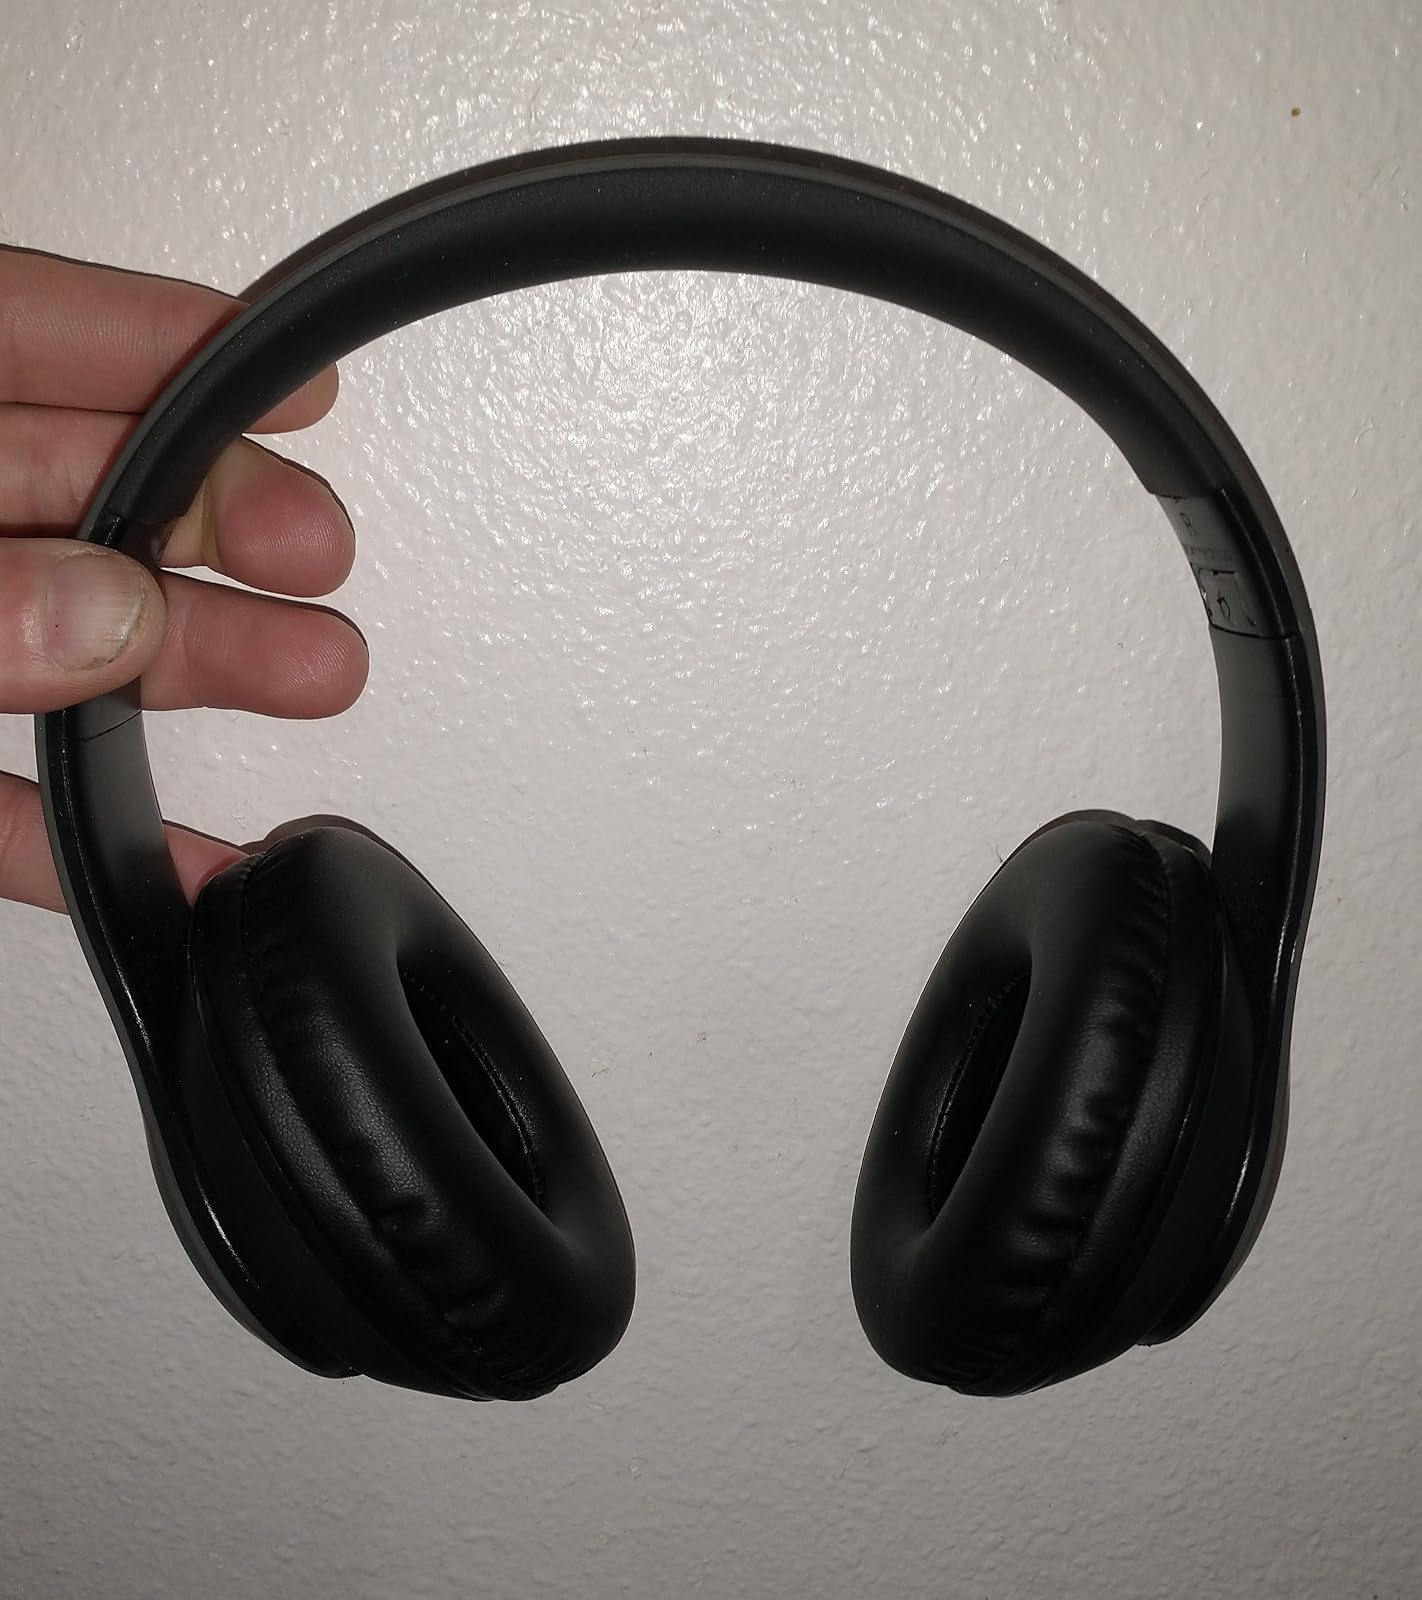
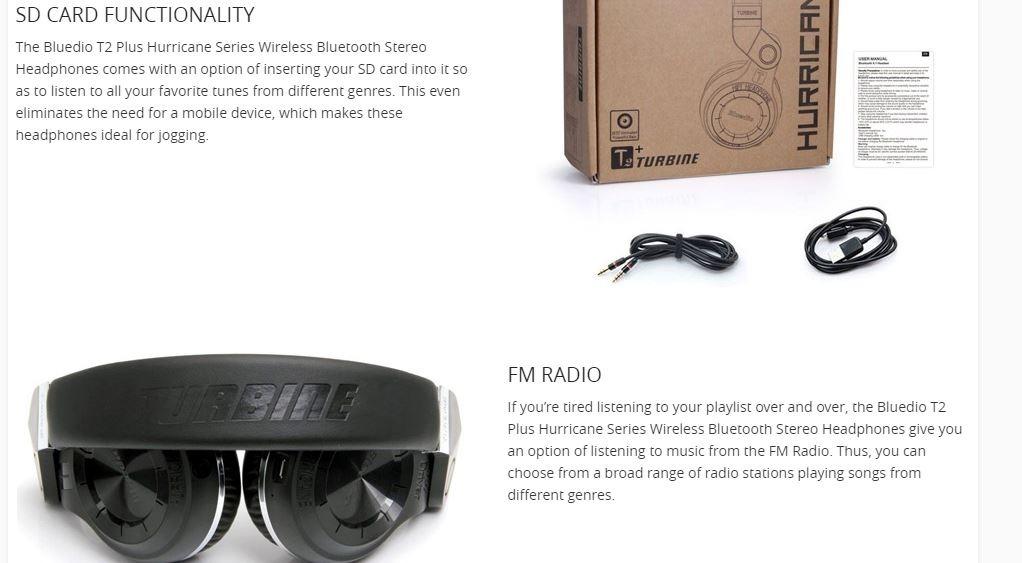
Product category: headphones
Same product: no